Kirstine Frederiksen

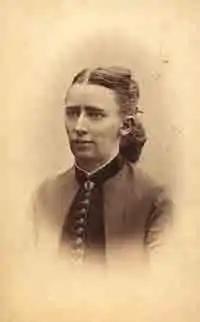
Kirstine Frederiksen

Elisabeth Kirstine Frederiksen (1845–1903) was a Danish pedagogue, writer and women's activist. Influenced by study trips to the United States, she was a pioneer of visual pedagogy in Denmark, publishing "Anskuelsesundervisning, Haandbog for Lærere" (Visual Instruction: a Handbook for Teachers) in 1889. She was also an active contributor to the women's movement, chairing the Women Readers' Association from 1875 to 1879, and the Danish Women's Society from 1887 to 1894.